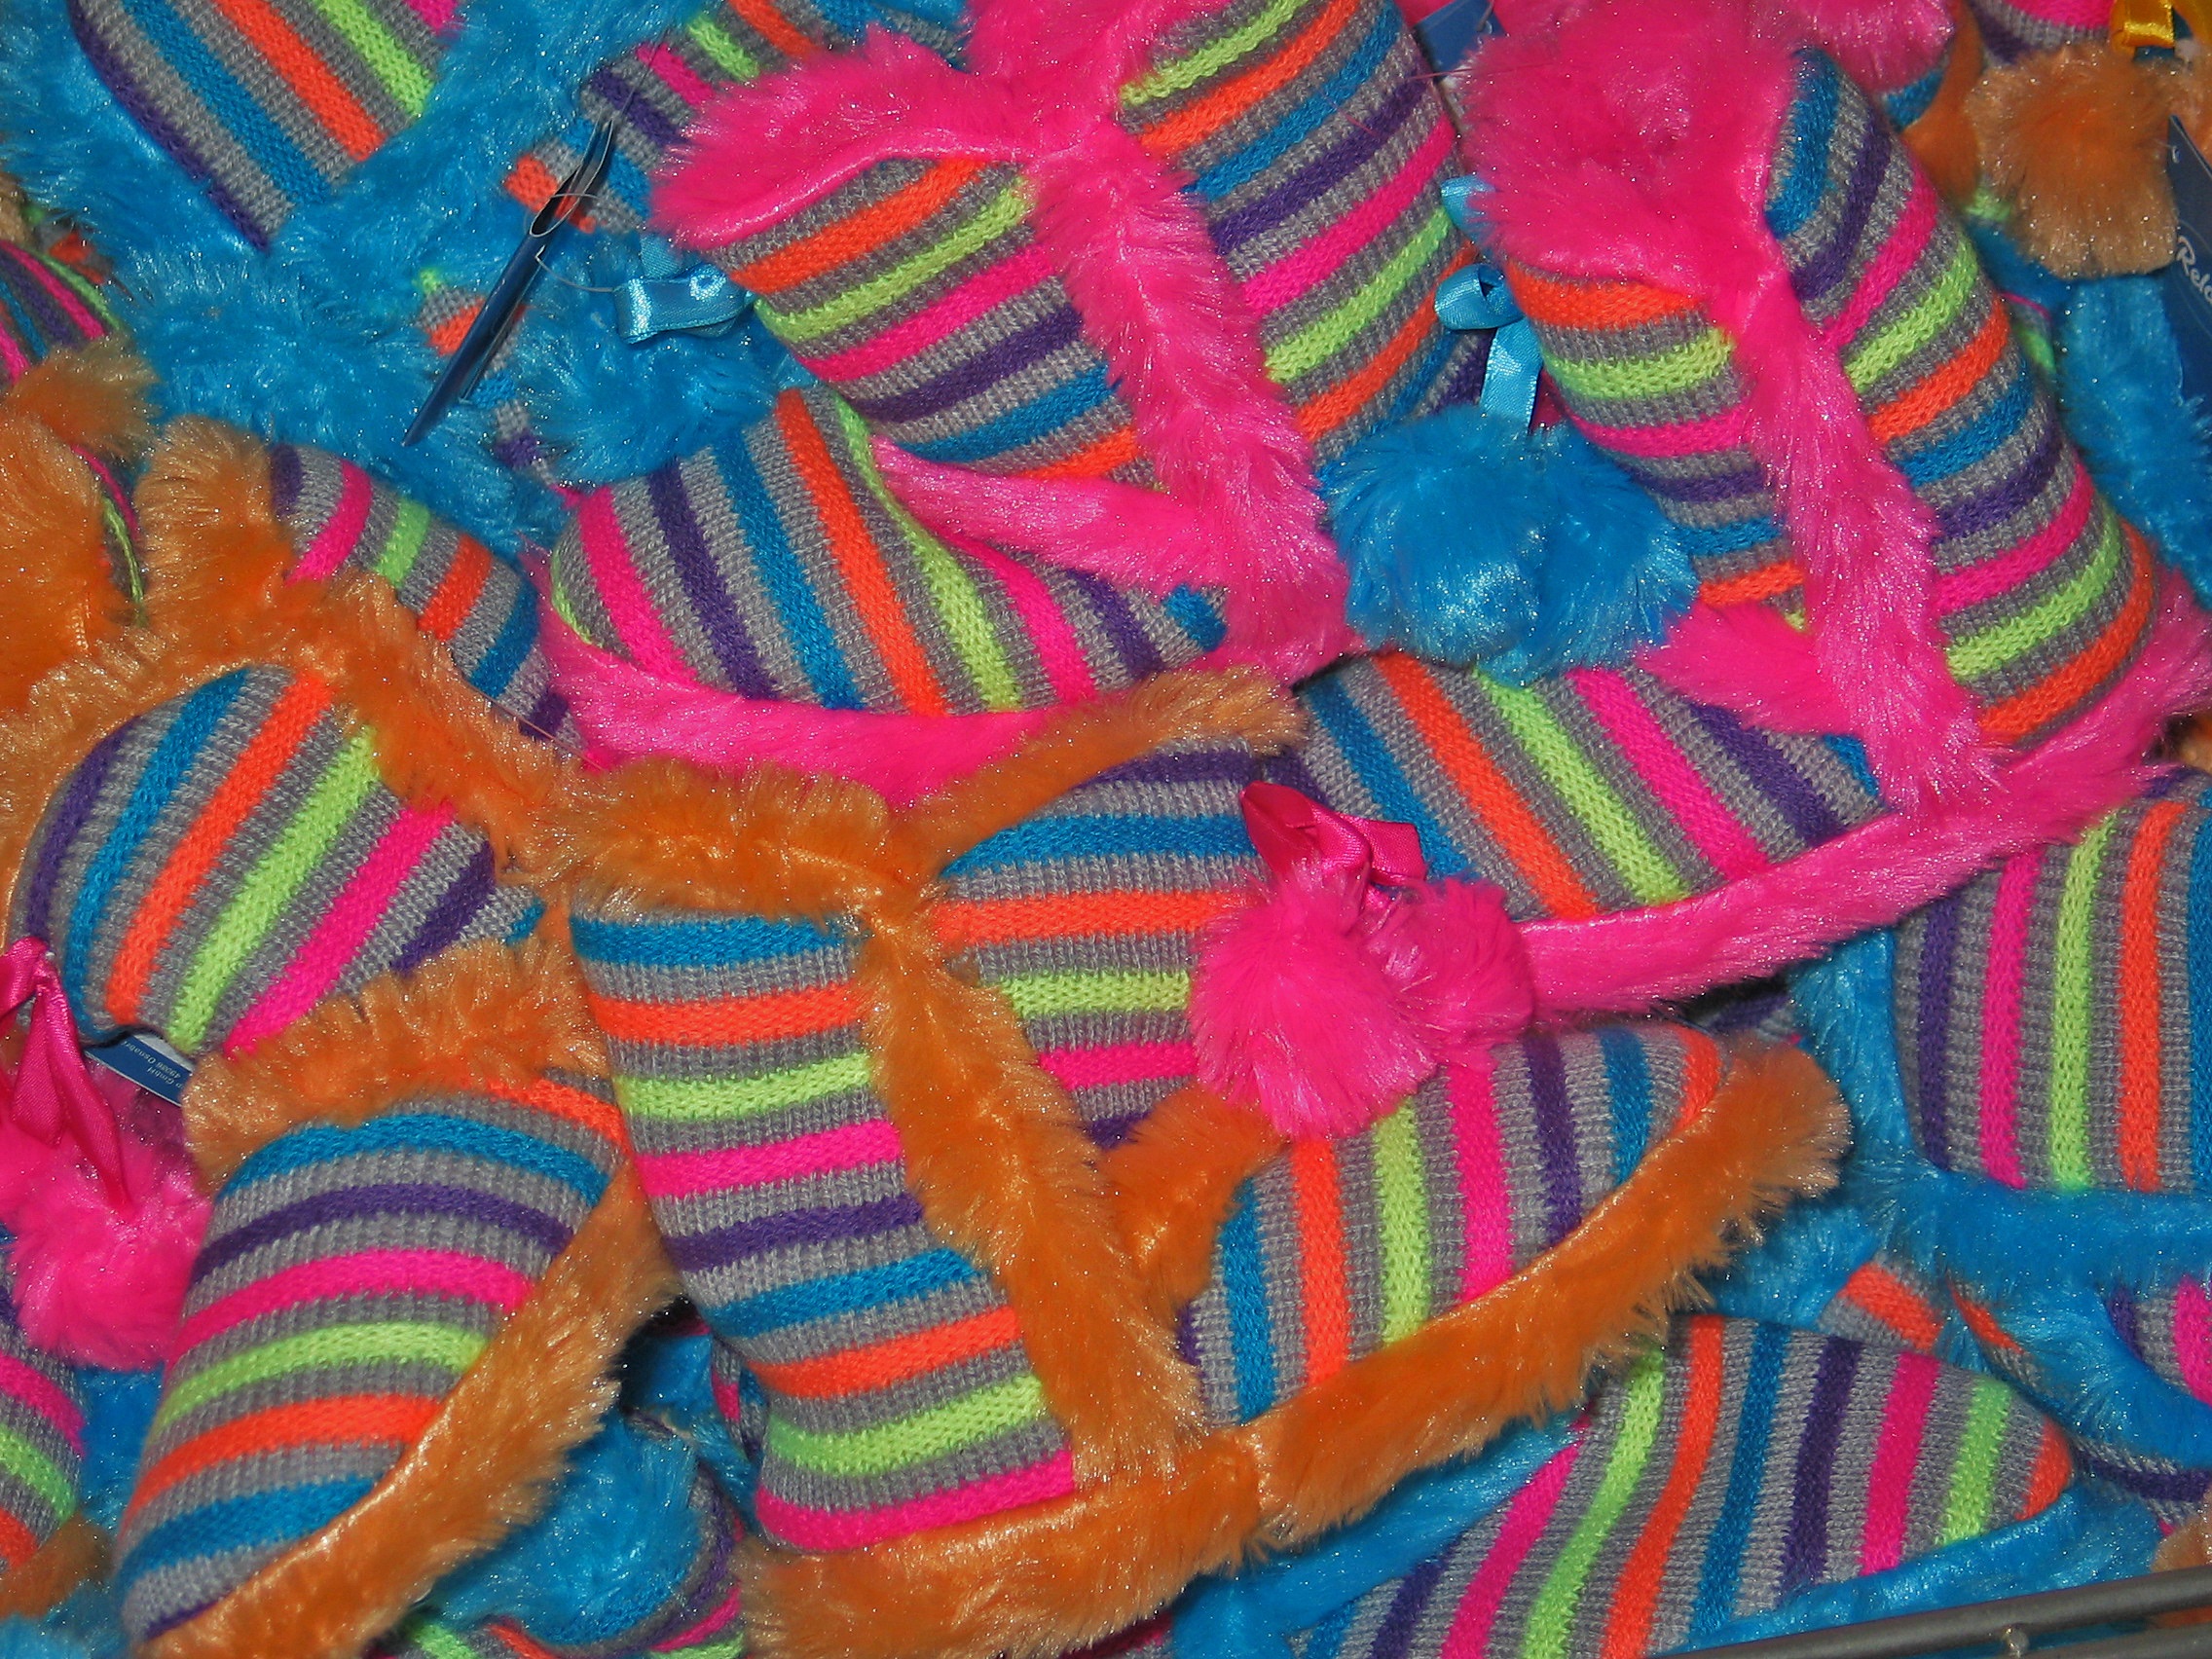
winter, warm, feet, pattern, color, freeze, colorful, knit, wool, heat, material, cheerful, crochet, textile, art, design, stripes, loving, mesh, knitted, slippers, retired, hand labor, children's feet, colorful stripes, kids slippers, warm feet